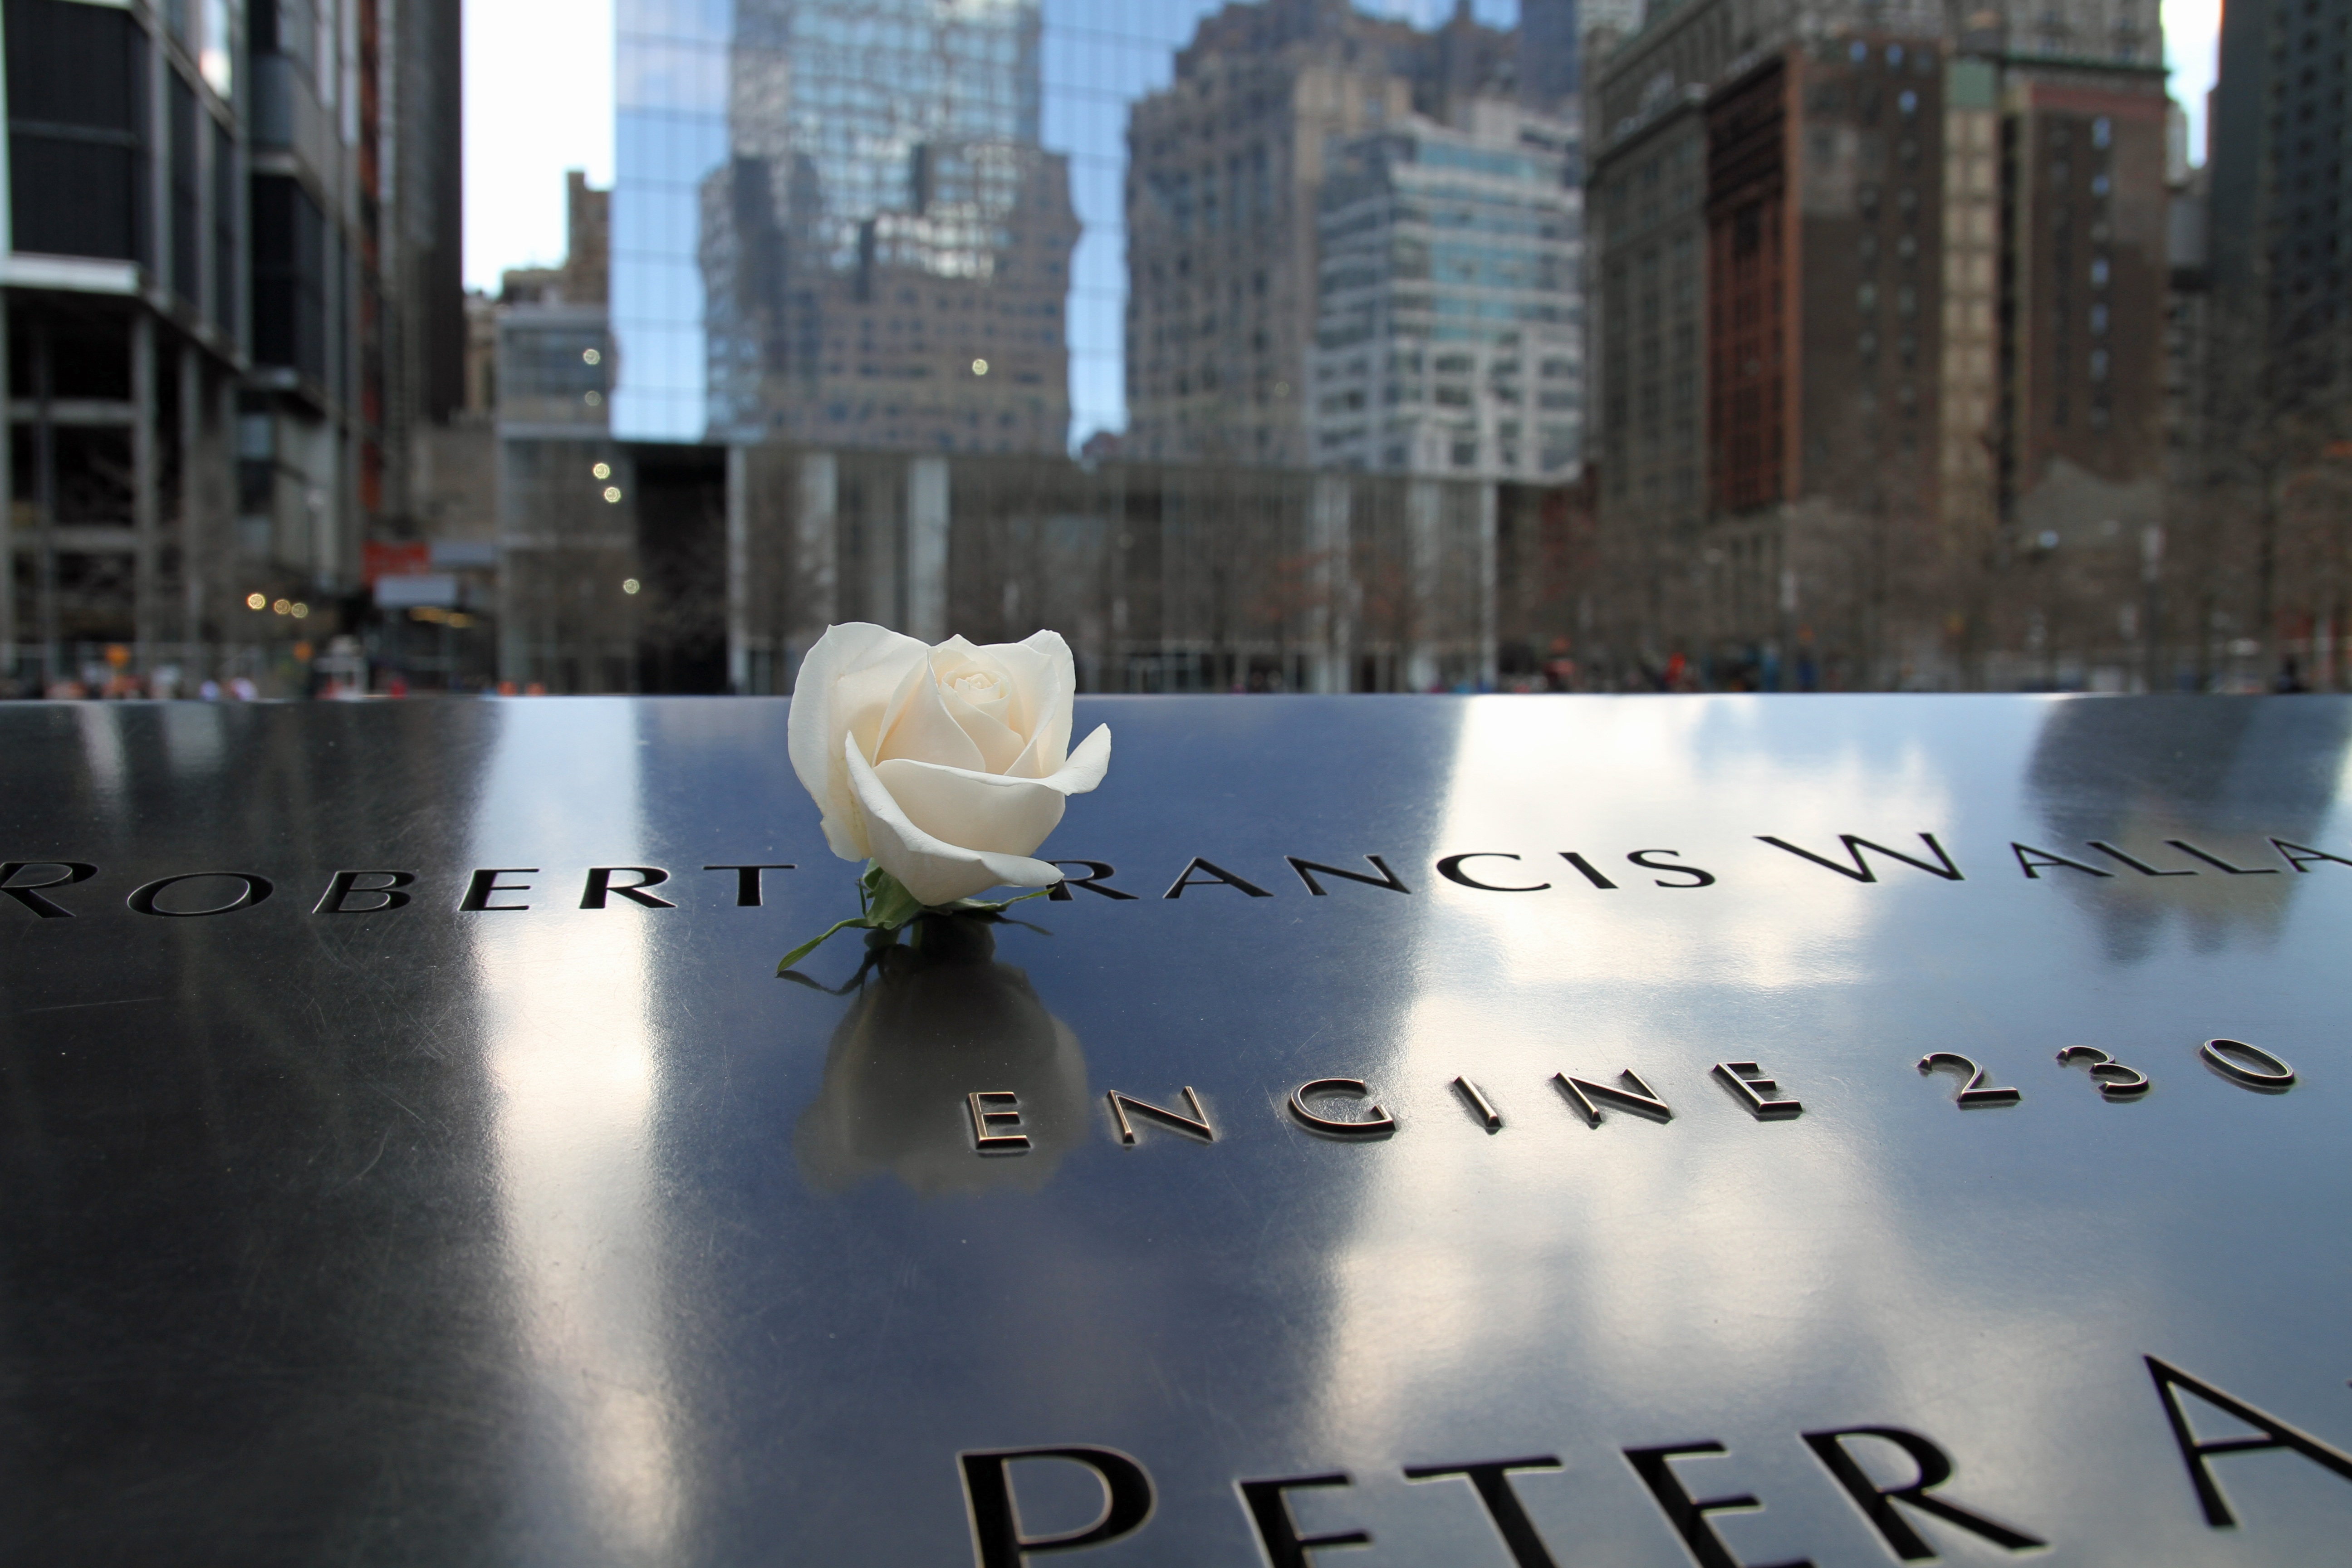
morning, manhattan, reflection, weather, ground zero, memorial, new, york, remembrance, screenshot, 9 11